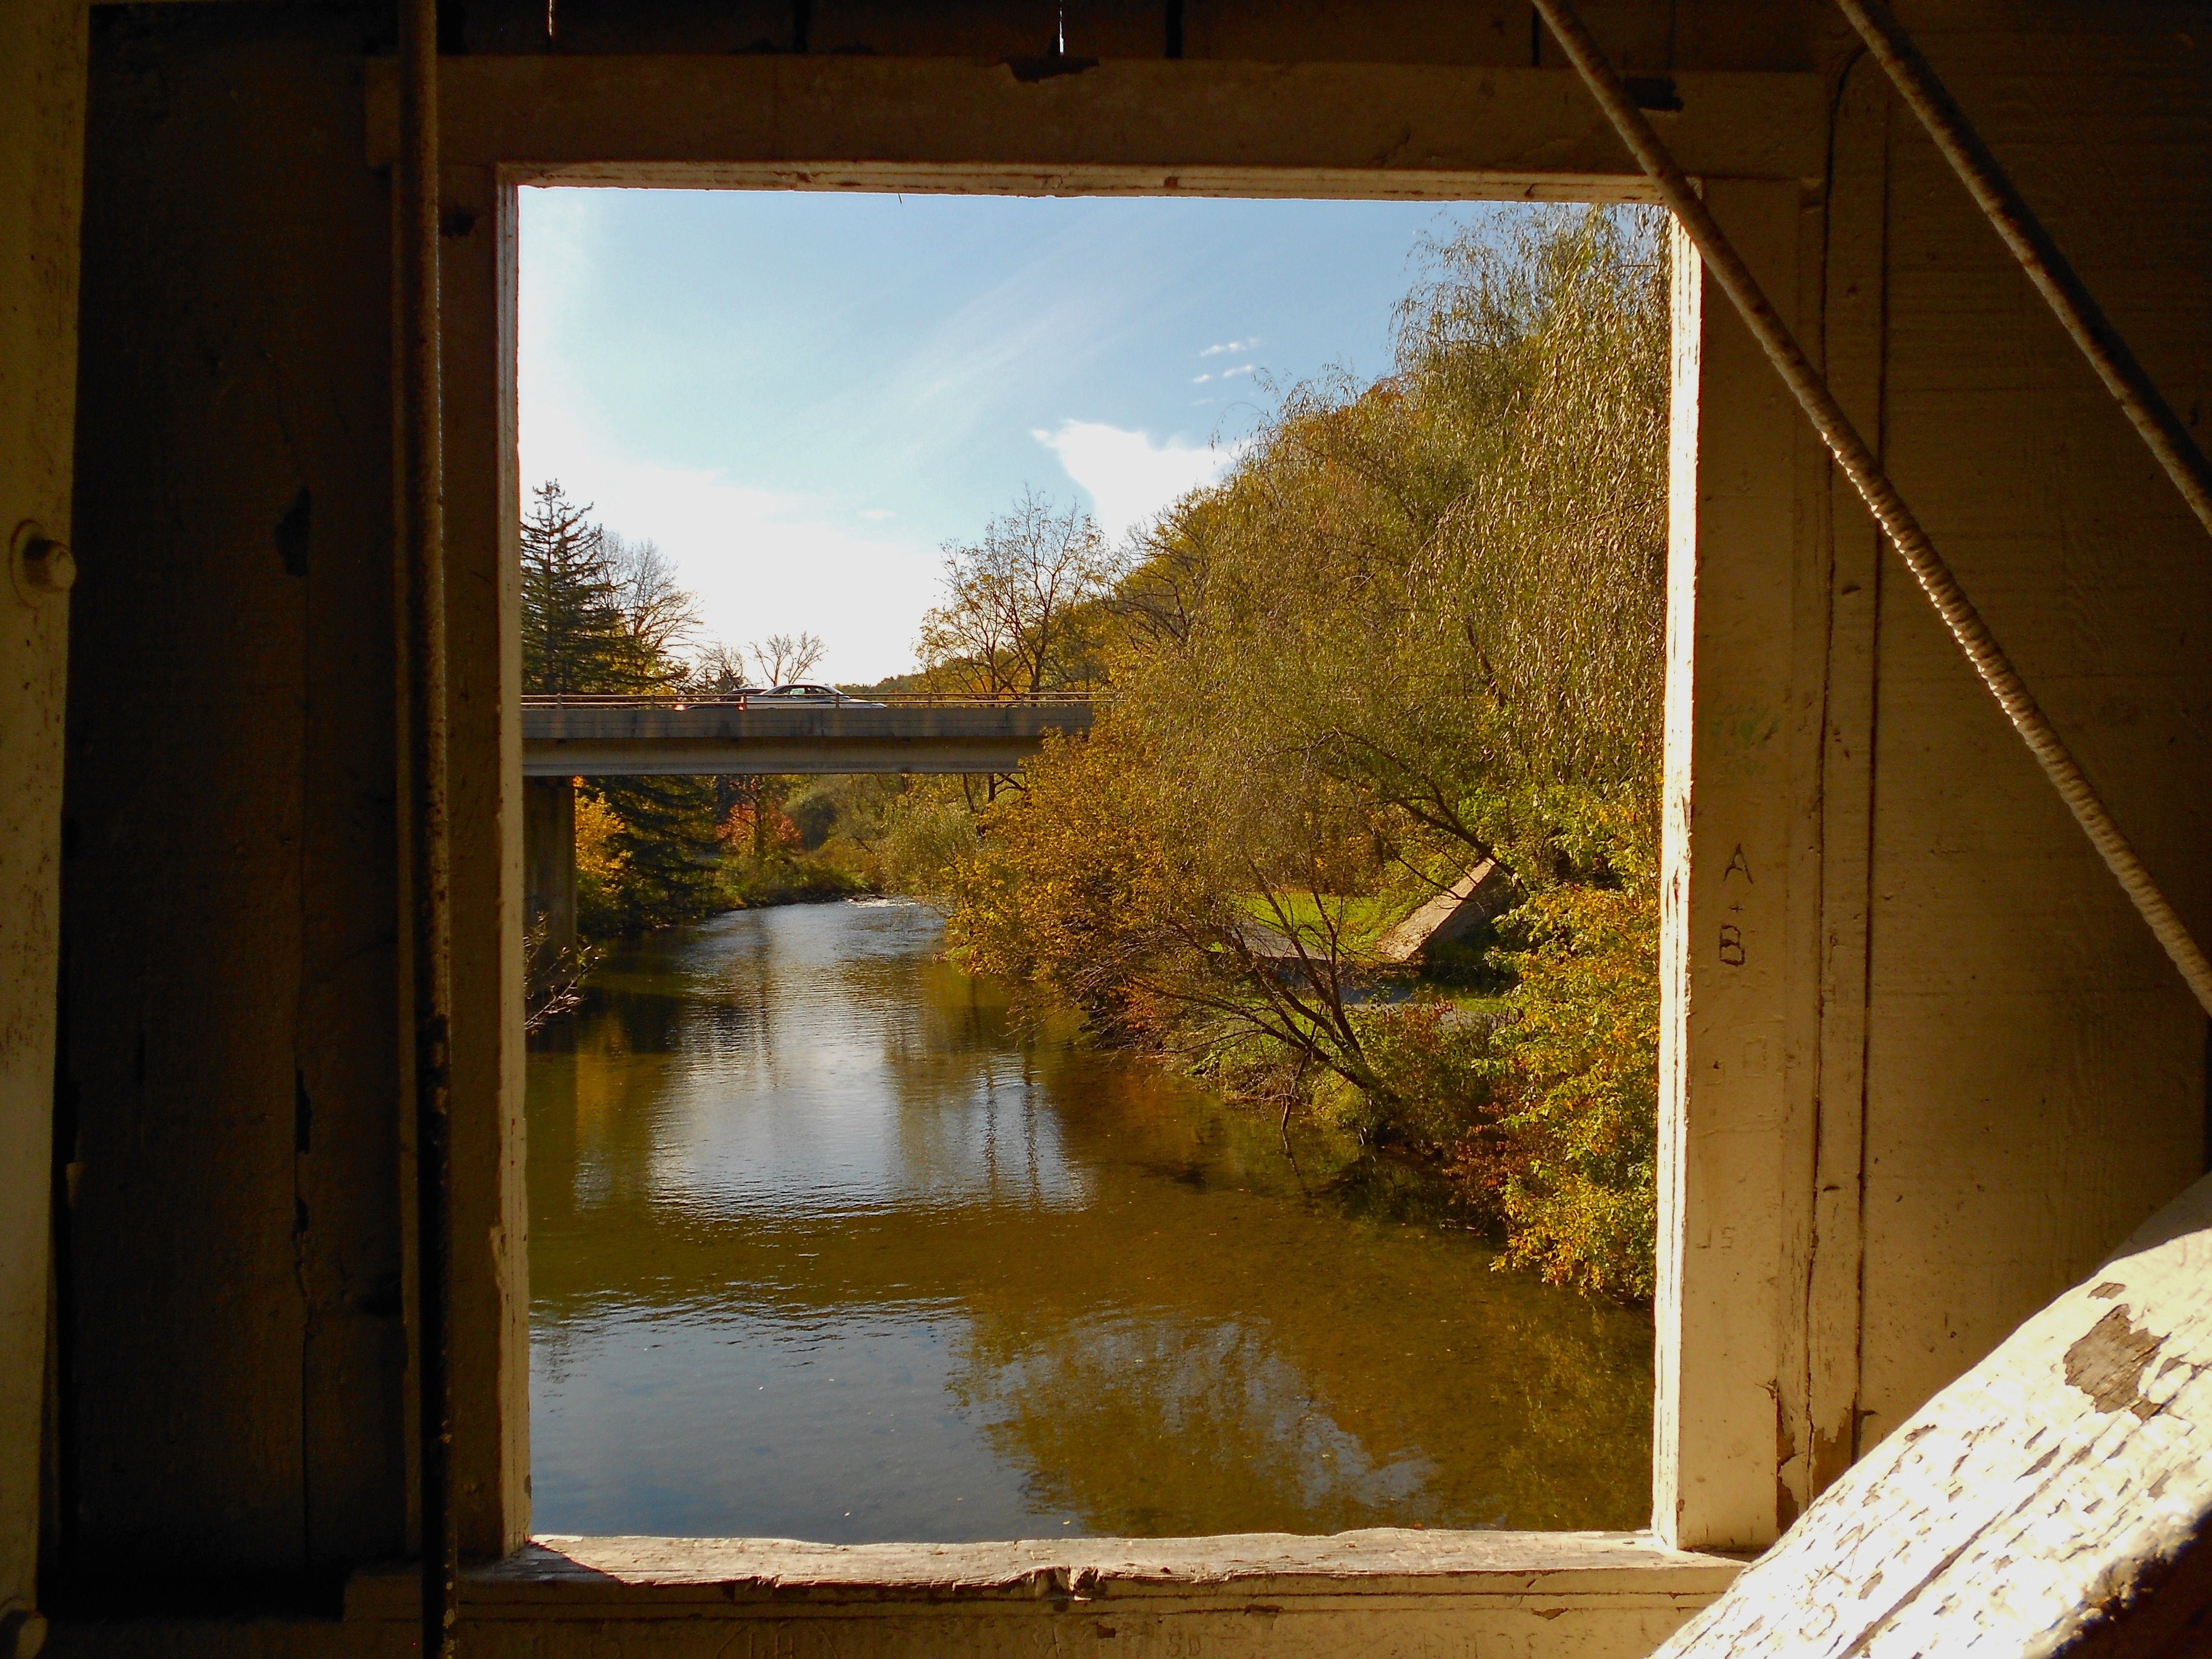
water, nature, sky, bridge, countryside, house, morning, fall, window, home, wall, country, stream, rural, reflection, scenic, autumn, season, outside, clouds, pennsylvania, reflections